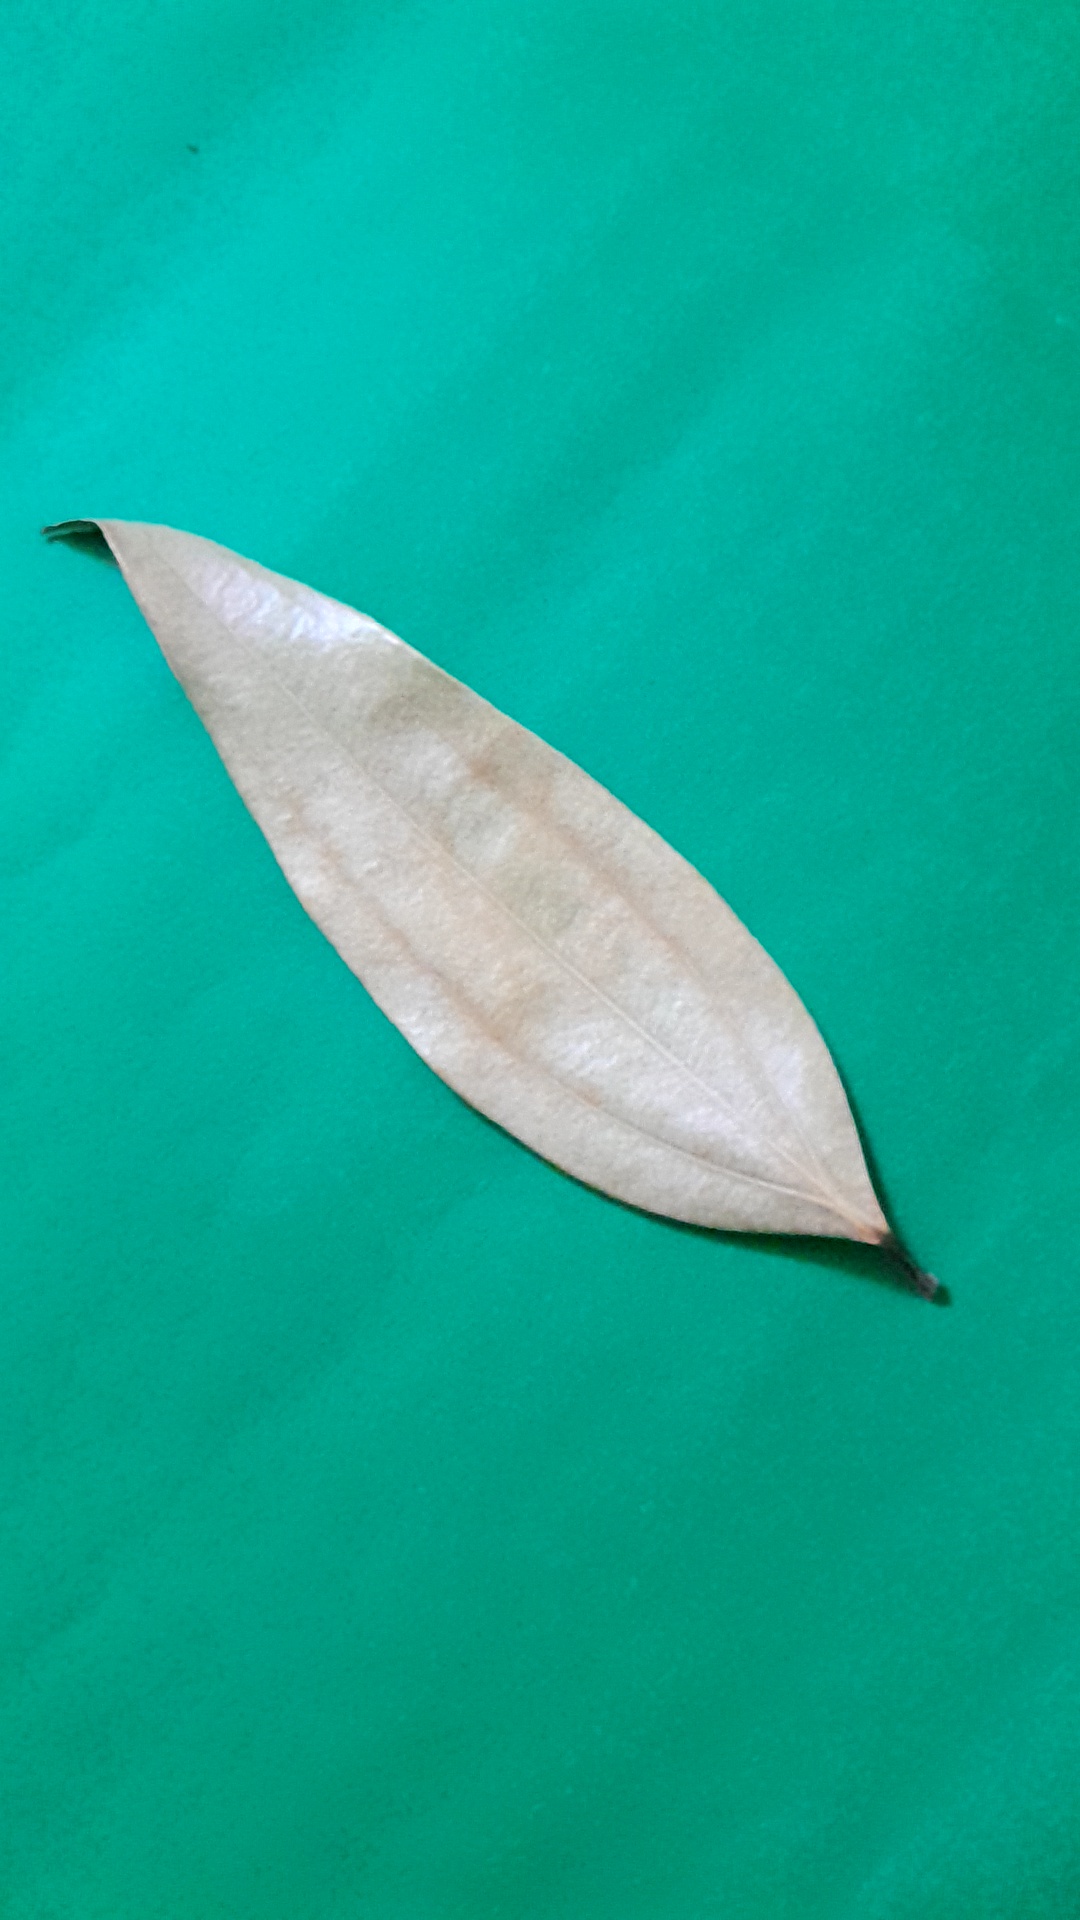
Label: Dry Leaf